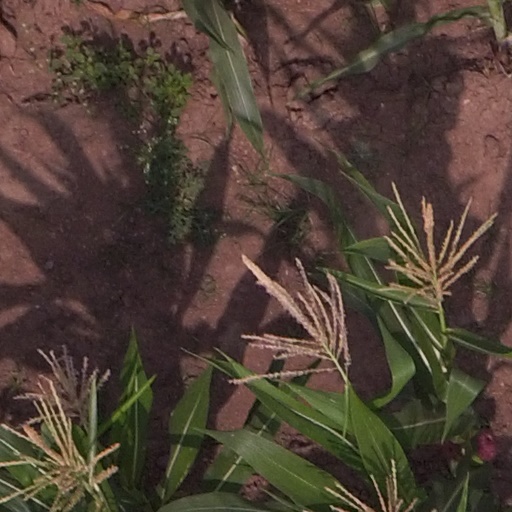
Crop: maize; corn